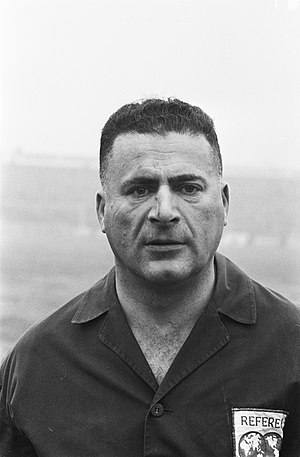
Leo Horn
Leo Horn var en fodbolddommer fra Holland. Han dømte internationalt under det internationale fodboldforbund, FIFA, fra 1951 til 1966. Han var den første dommer, der bar en ikke-sort kampuniform.